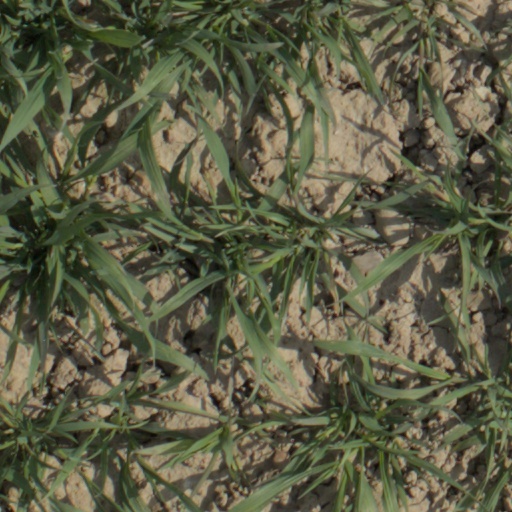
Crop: wheat